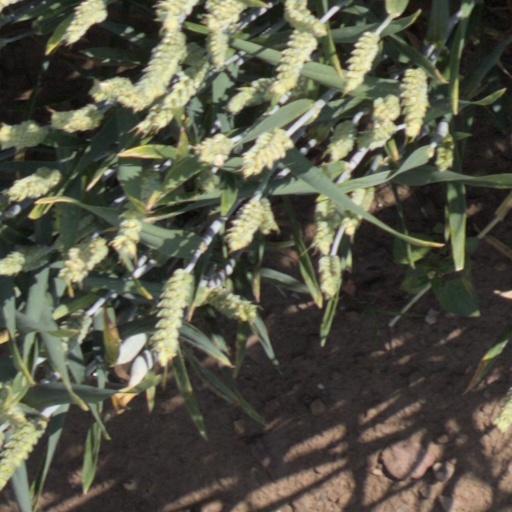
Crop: wheat